Waka (poetry)

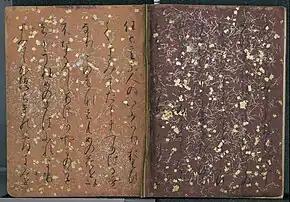
The "Kokin Wakashū" is an early anthology of "waka" poetry which fixed the form of Japanese poetry.

The word "waka" has two different but related meanings: the original meaning was "poetry in Japanese" and encompassed several genres such as "chōka" and "sedōka" (discussed below); the later, more common definition refers to poetry in a 5-7-5-7-7 metre. Up to and during the compilation of the in the eighth century, the word "waka" was a general term for poetry composed in Japanese, and included several genres such as , , and . However, by the time of the "Kokinshū"'s compilation at the beginning of the tenth century, all of these forms except for the "tanka" and "chōka" had effectively gone extinct, and "chōka" had significantly diminished in prominence. As a result, the word "waka" became effectively synonymous with "tanka", and the word "tanka" fell out of use until it was revived at the end of the nineteenth century (see "Tanka").